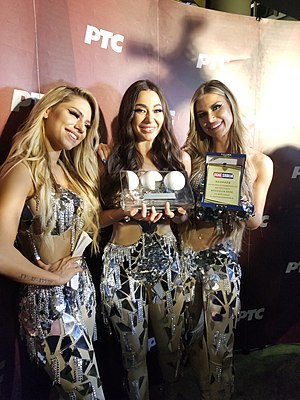
Hurricane (Serbisk band)
Hurricane er et serbisk band. Bandet skulle have repræsenteret Serbien ved Eurovision Song Contest 2020 med sangen "Hasta La Vista". Eurovision Song Contest 2020 blev imidlertid aflyst på grund af COVID-19-pandemien.